Le Vieux-Bourg

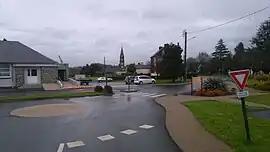
A view within Le Vieux-Bourg

Le Vieux-Bourg is a commune in the Côtes-d'Armor department of Brittany in northwestern France.